Khamoshi (2019 film)

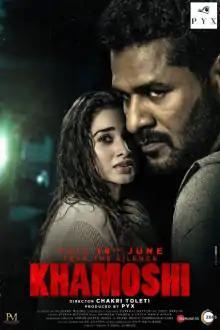
Poster

Khamoshi is a 2019 Indian Hindi-language slasher film directed by Chakri Toleti and produced by Vashu Bhagnani and Deepshikha Deshmukh. The film stars Prabhu Deva as the lead antagonist, with Tamannaah Bhatia playing a deaf and mute protagonist. It is a remake of the delayed 2019 Tamil film "Kolaiyuthir Kaalam", also directed by Toleti, which is itself a remake of the 2016 American film "Hush". The film was theatrically released on 14 June 2019.